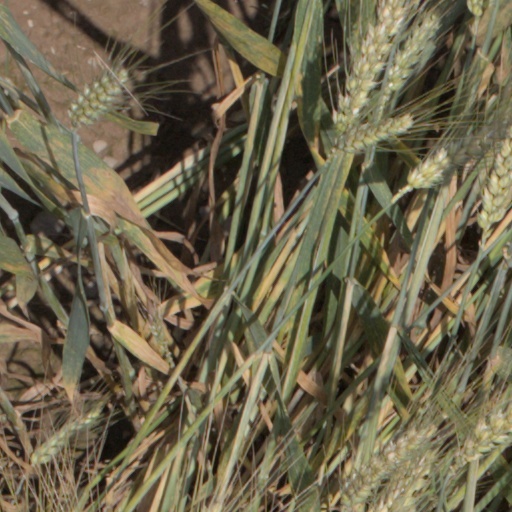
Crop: wheat